Predrag Savović

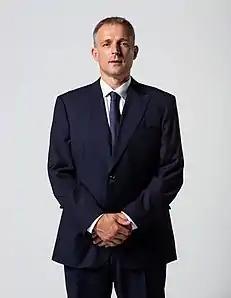

Predrag Savović is a co-founder of IBEXMONT D.O.O:, a consulting firm based in Republic of Montenegro. . He is also a Public Speaker on subject of Team Work and Team Efficiency working closely with many companies in Spain and other European countries. He is also a co-founder of BADAIS INTERNATIONAL a successful flower wholesale business in London UK.